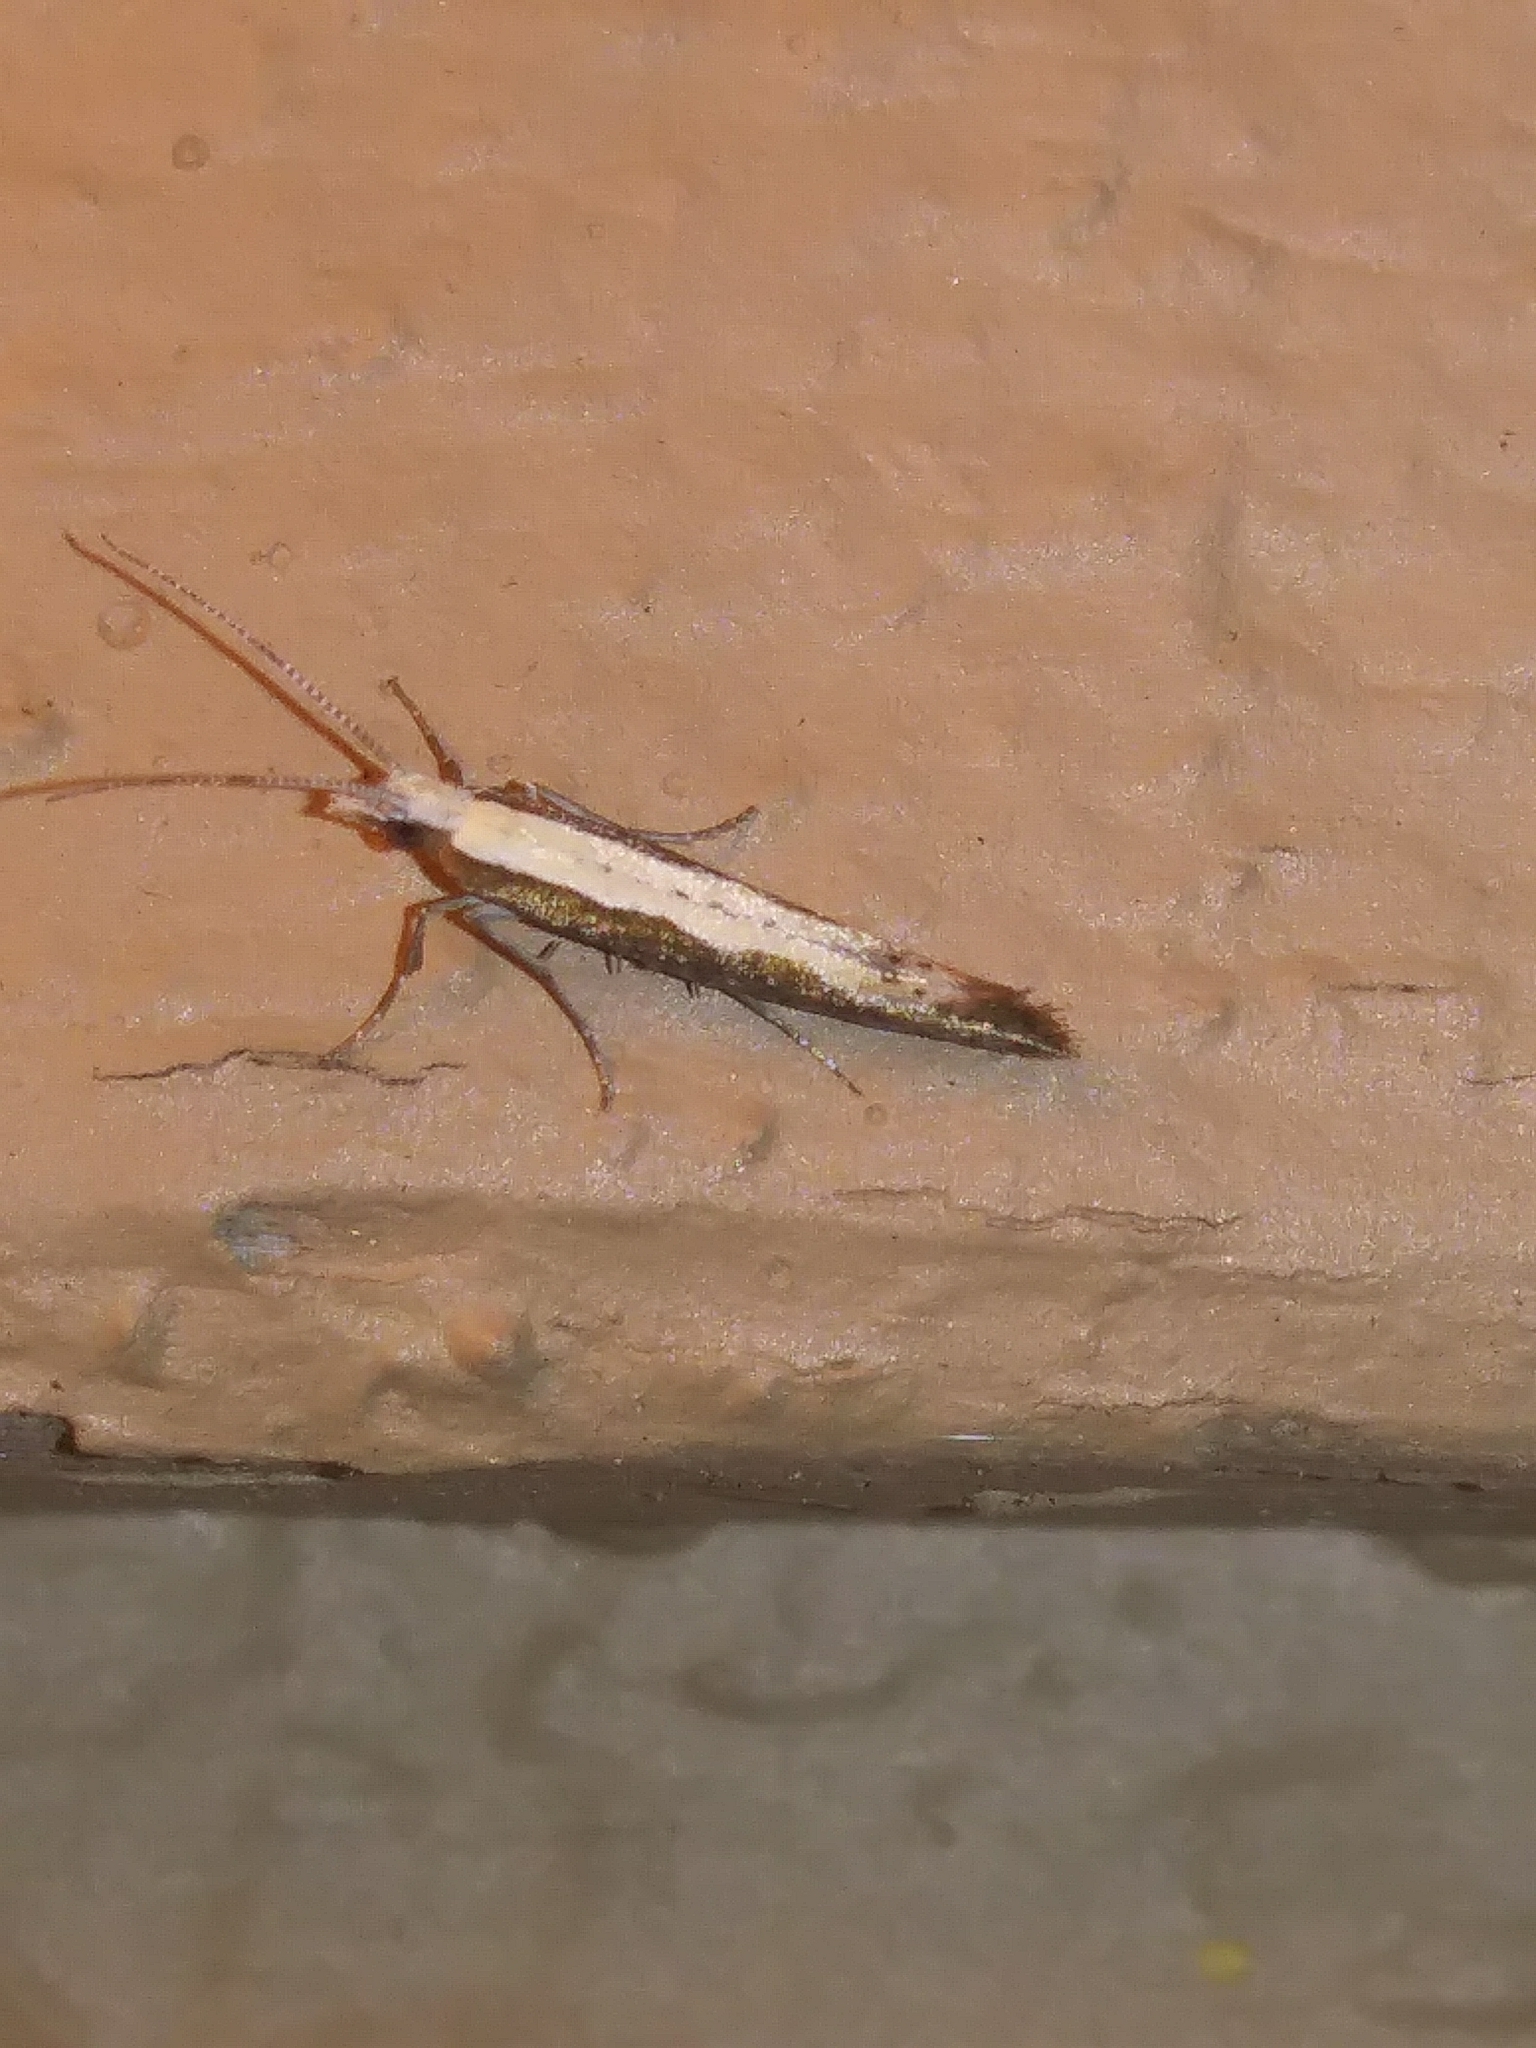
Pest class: diamondback_moth